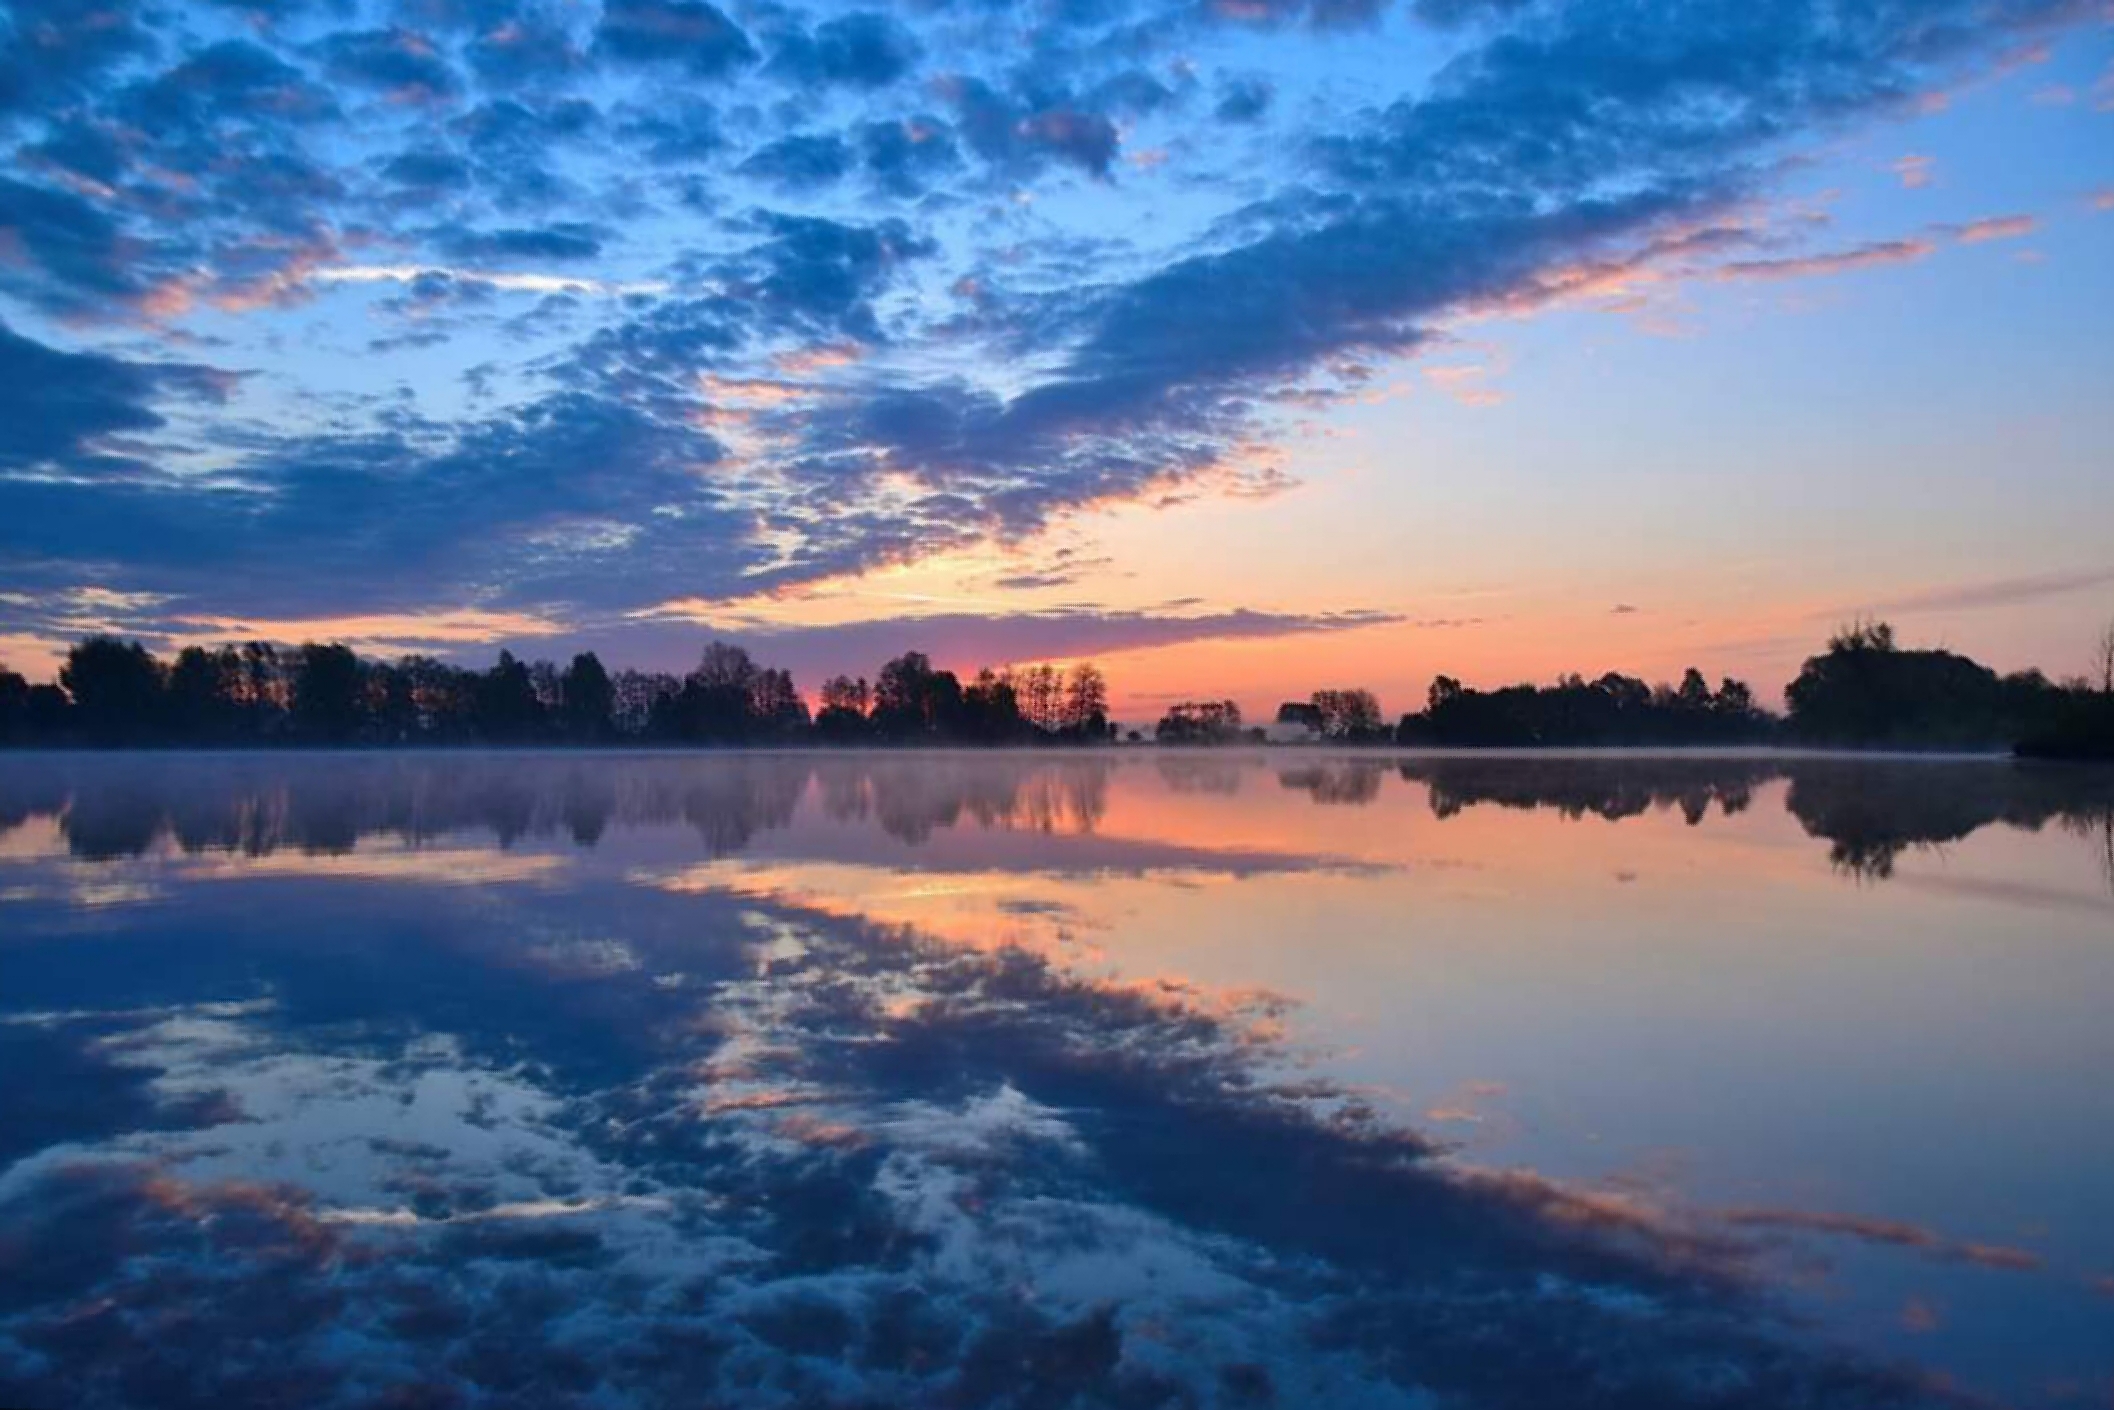
natural, sky, reflection, body of water, natural landscape, nature, water, cloud, horizon, water resources, blue, sunset, afterglow, sunrise, evening, dusk, lake, morning, daytime, atmospheric phenomenon, dawn, river, atmosphere, calm, bank, tree, sea, reservoir, landscape, sunlight, ocean, loch, red sky at morning, cumulus, meteorological phenomenon, pond, wetland, floodplain, inlet